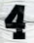
Number: 4